Temnospondyli

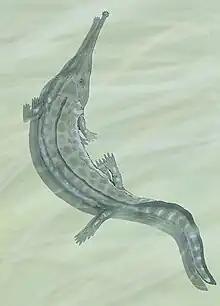
"Prionosuchus", from the Permian, the largest batrachomorph ever described

During the late Permian, increasing aridity and the diversification of reptiles contributed to a decline in terrestrial temnospondyls, but semiaquatic and fully aquatic stereospondylomorph temnospondyls continued to flourish, including the large "Melosaurus" of Eastern Europe. Other temnospondyls, such as archegosaurids, developed long snouts and a close similarity to crocodiles, although they lacked the armor characteristic of the latter group. These temnospondyls included the largest-known batrachomorph, the over 5.5-meter-long "Prionosuchus" of Brazil. The stereospondyl record is almost exclusively confined to rhinesuchids.